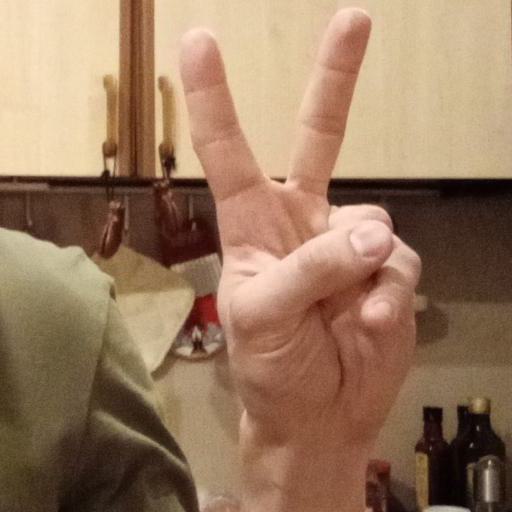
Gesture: peace